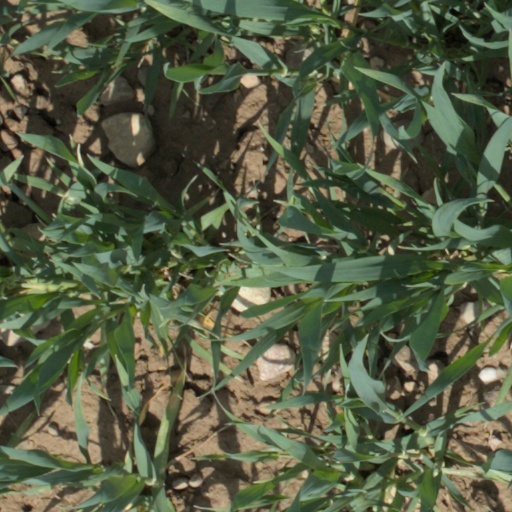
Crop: wheat